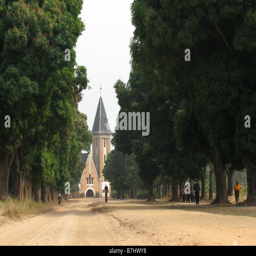
avenue of trees and church in town the church is dilapidated